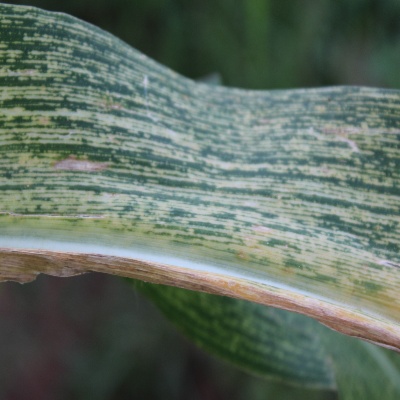
Crop: Maize
Condition: leaf blight